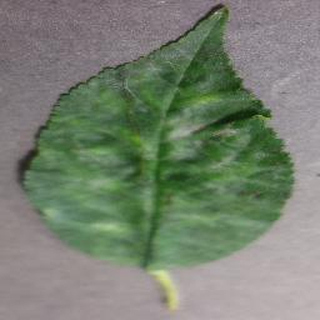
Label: cherry_powdery_mildew